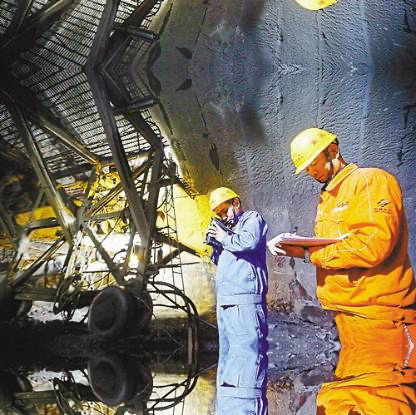
Objects in the image:
label: helmet
label: helmet
label: helmet